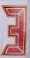
Number: 3